All or nothing (armor)

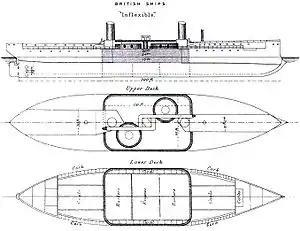
The "Inflexible" as shown in "Brasseys Naval Annual" (1888) showing the armor-clad central citadel

All or nothing is a method of naval warship armor, best known for its employment on dreadnought battleships. The concept involves heavily armoring the areas most important to a ship while the rest of the ship receives no armor. The "all or nothing" concept avoided light or moderate thicknesses of armor: armor was used in the greatest practicable thickness or not at all, thereby providing "either total or negligible protection". Compared to previous armoring systems, "all or nothing" ships had thicker armor covering a smaller proportion of the hull.